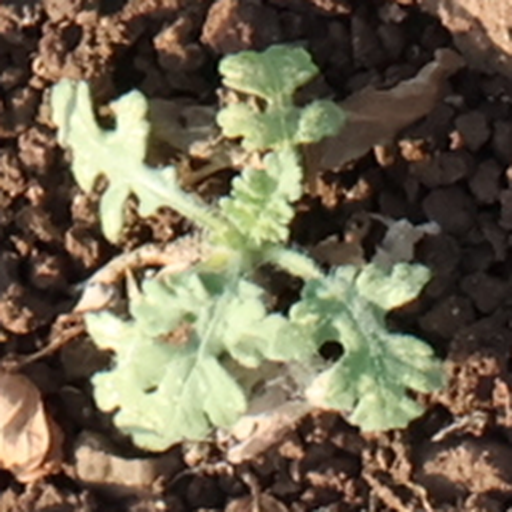
Weed species: Gajar_gavat_(Parthenium hysterophorus)